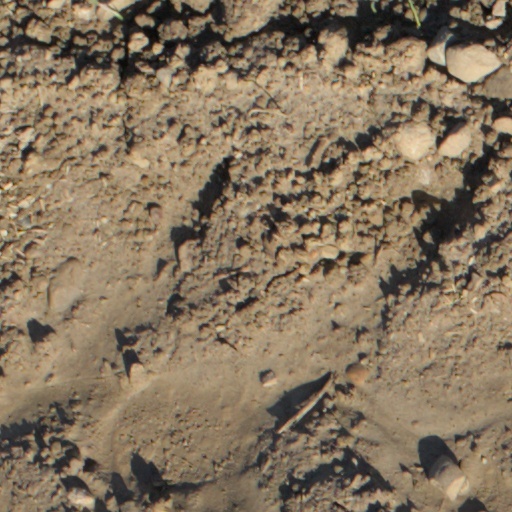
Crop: wheat